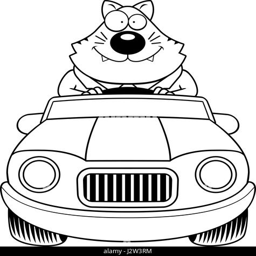
a cartoon illustration of a fat cat driving a car and smiling